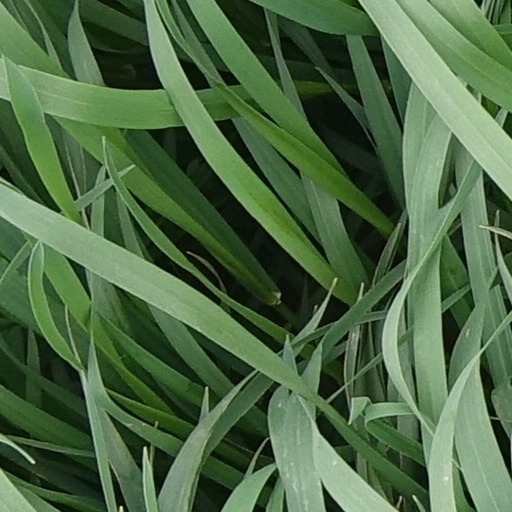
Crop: wheat